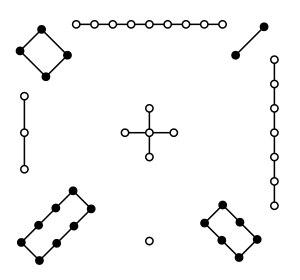
Le carré de Luo Shu est un diagramme mathématique et ésotérique chinois du IIᵉ siècle av. J.-C. C’est le plus ancien carré magique d'ordre 3 connu à ce jour. Le carré de Luo Shu un élément important du Feng shui. Ce diagramme est probablement à l'origine de nombreux jeux mathématiques, comme le carré magique, le carré latin ou plus récemment, le sudoku.